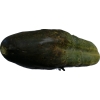
Label: cucumber